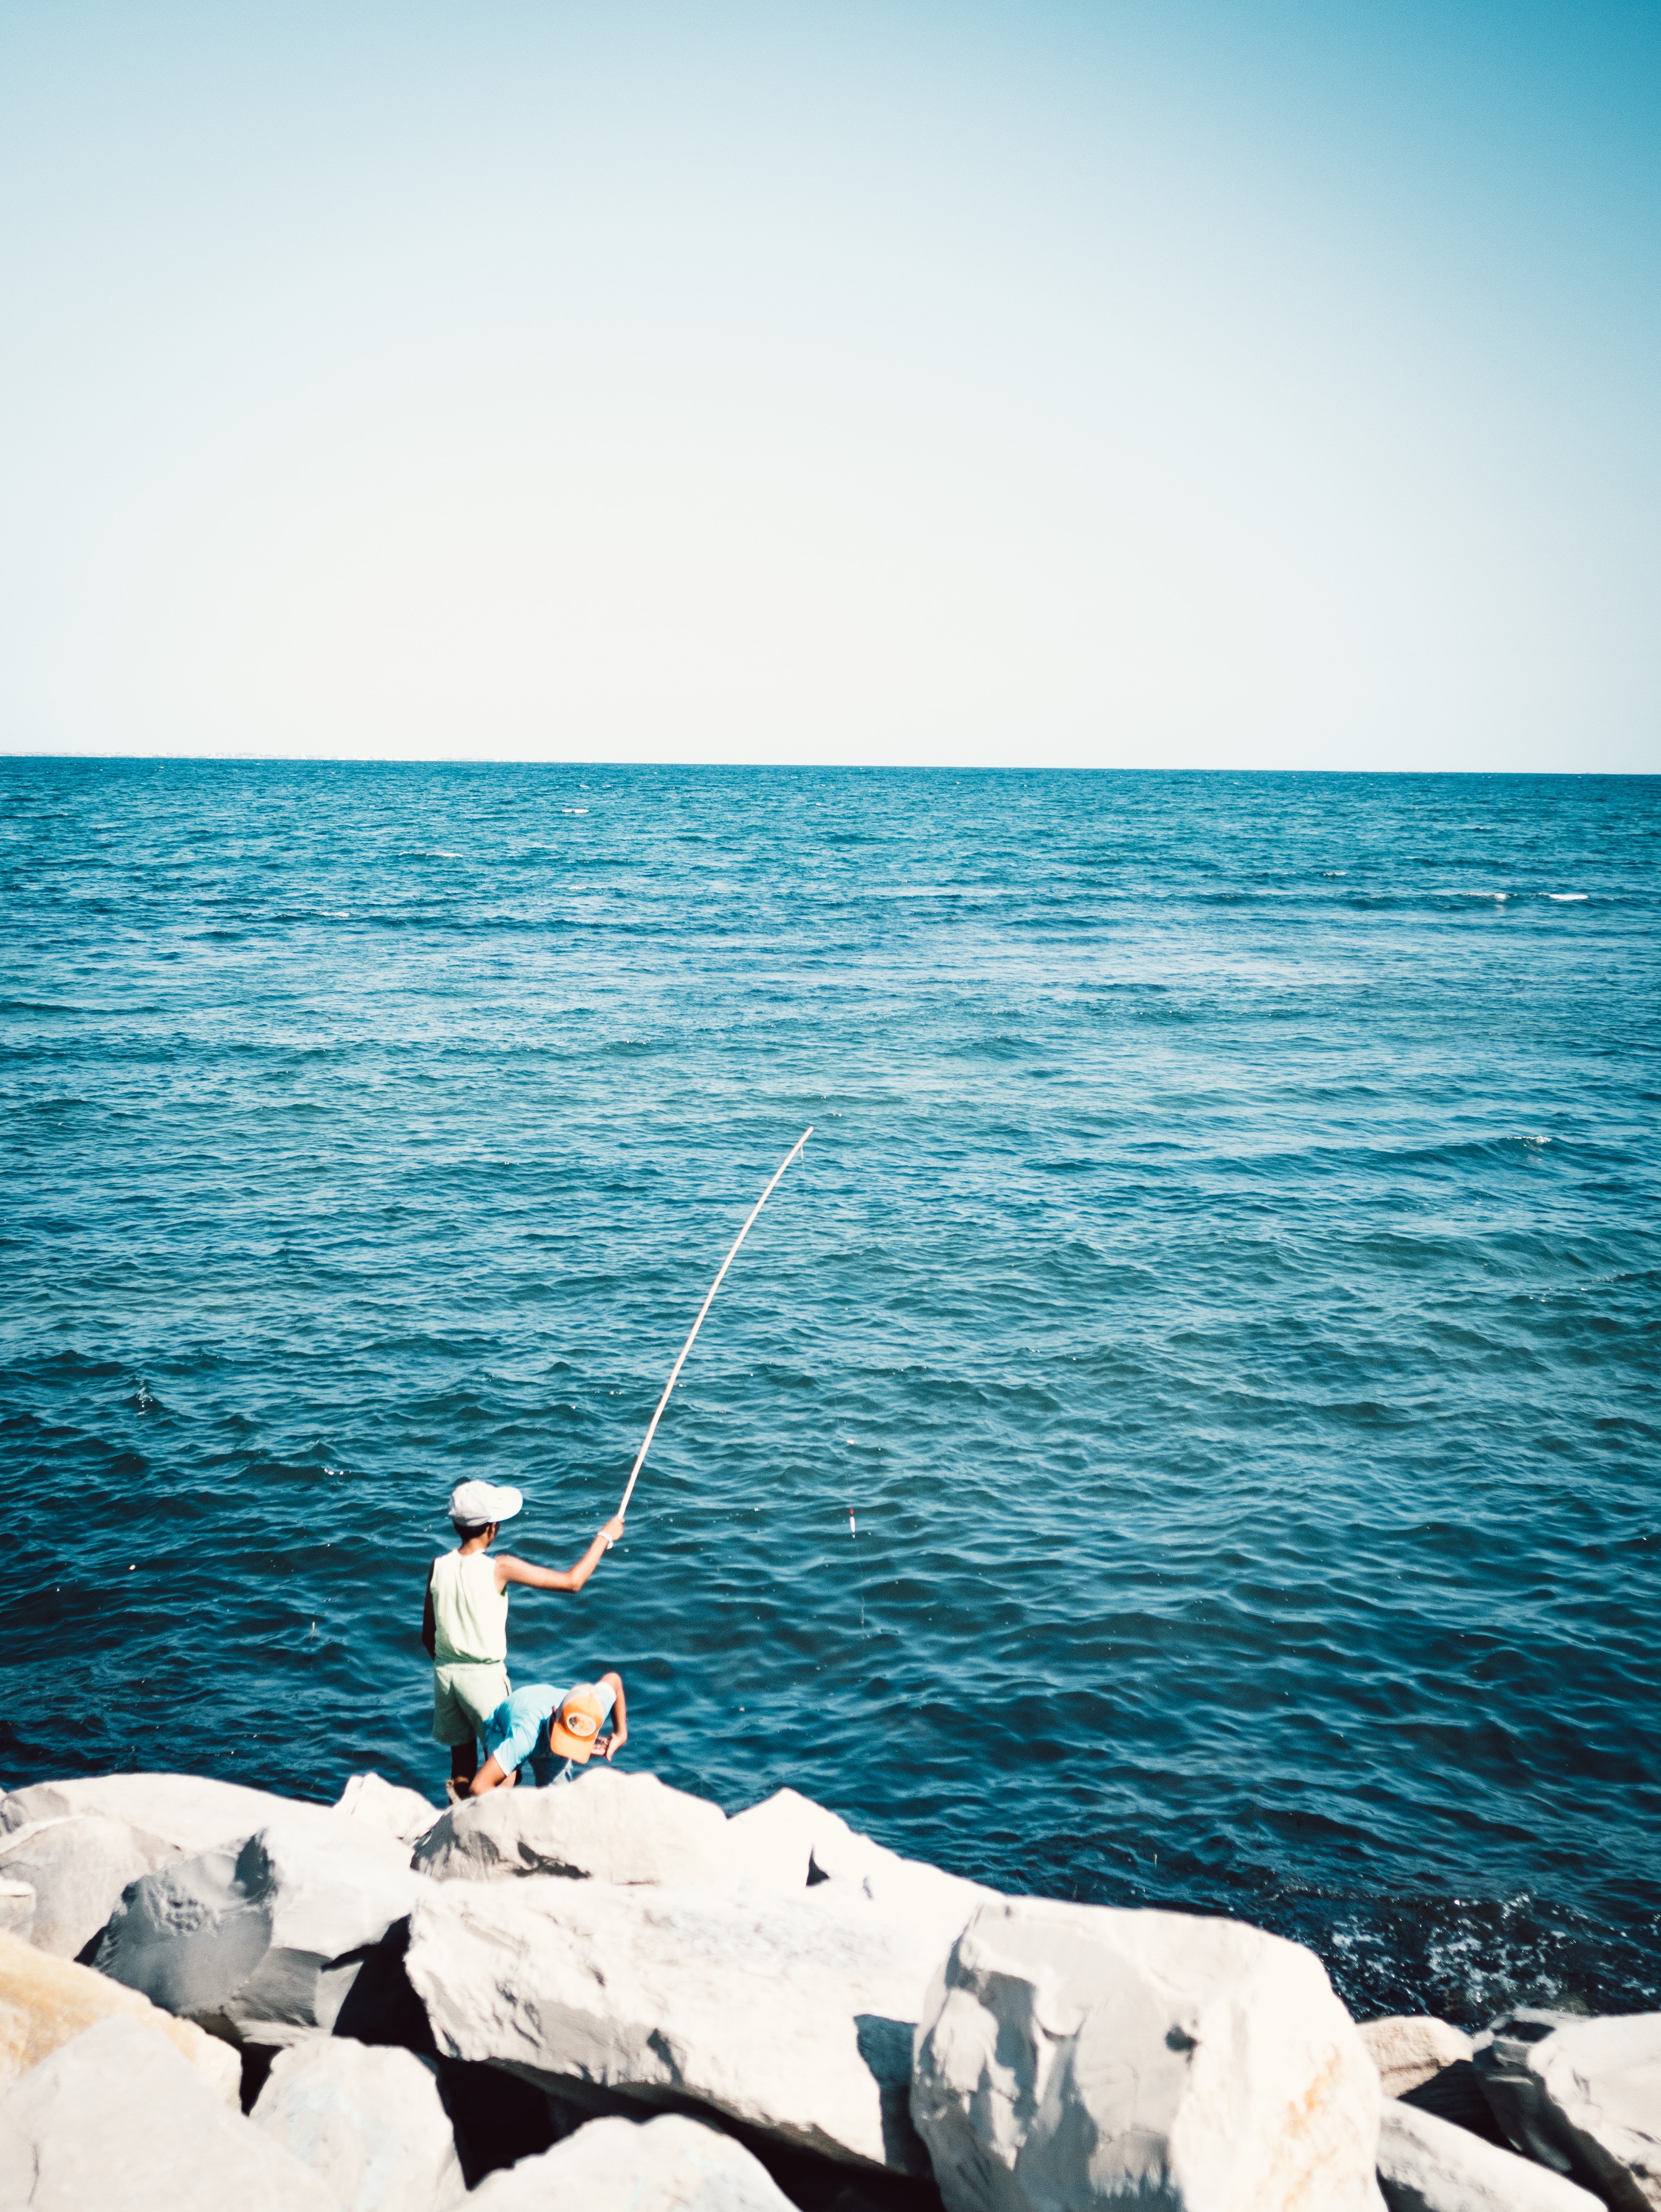
sea, water, blue, ocean, horizon, sky, fishing rod, calm, summer, shore, rock fishing, vacation, rock, recreation, coast, angling, beach, coastal and oceanic landforms, fisherman, leisure, wave, fishing, sound